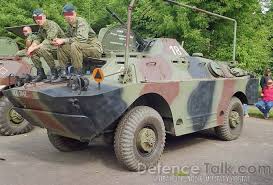
Label: BRDM